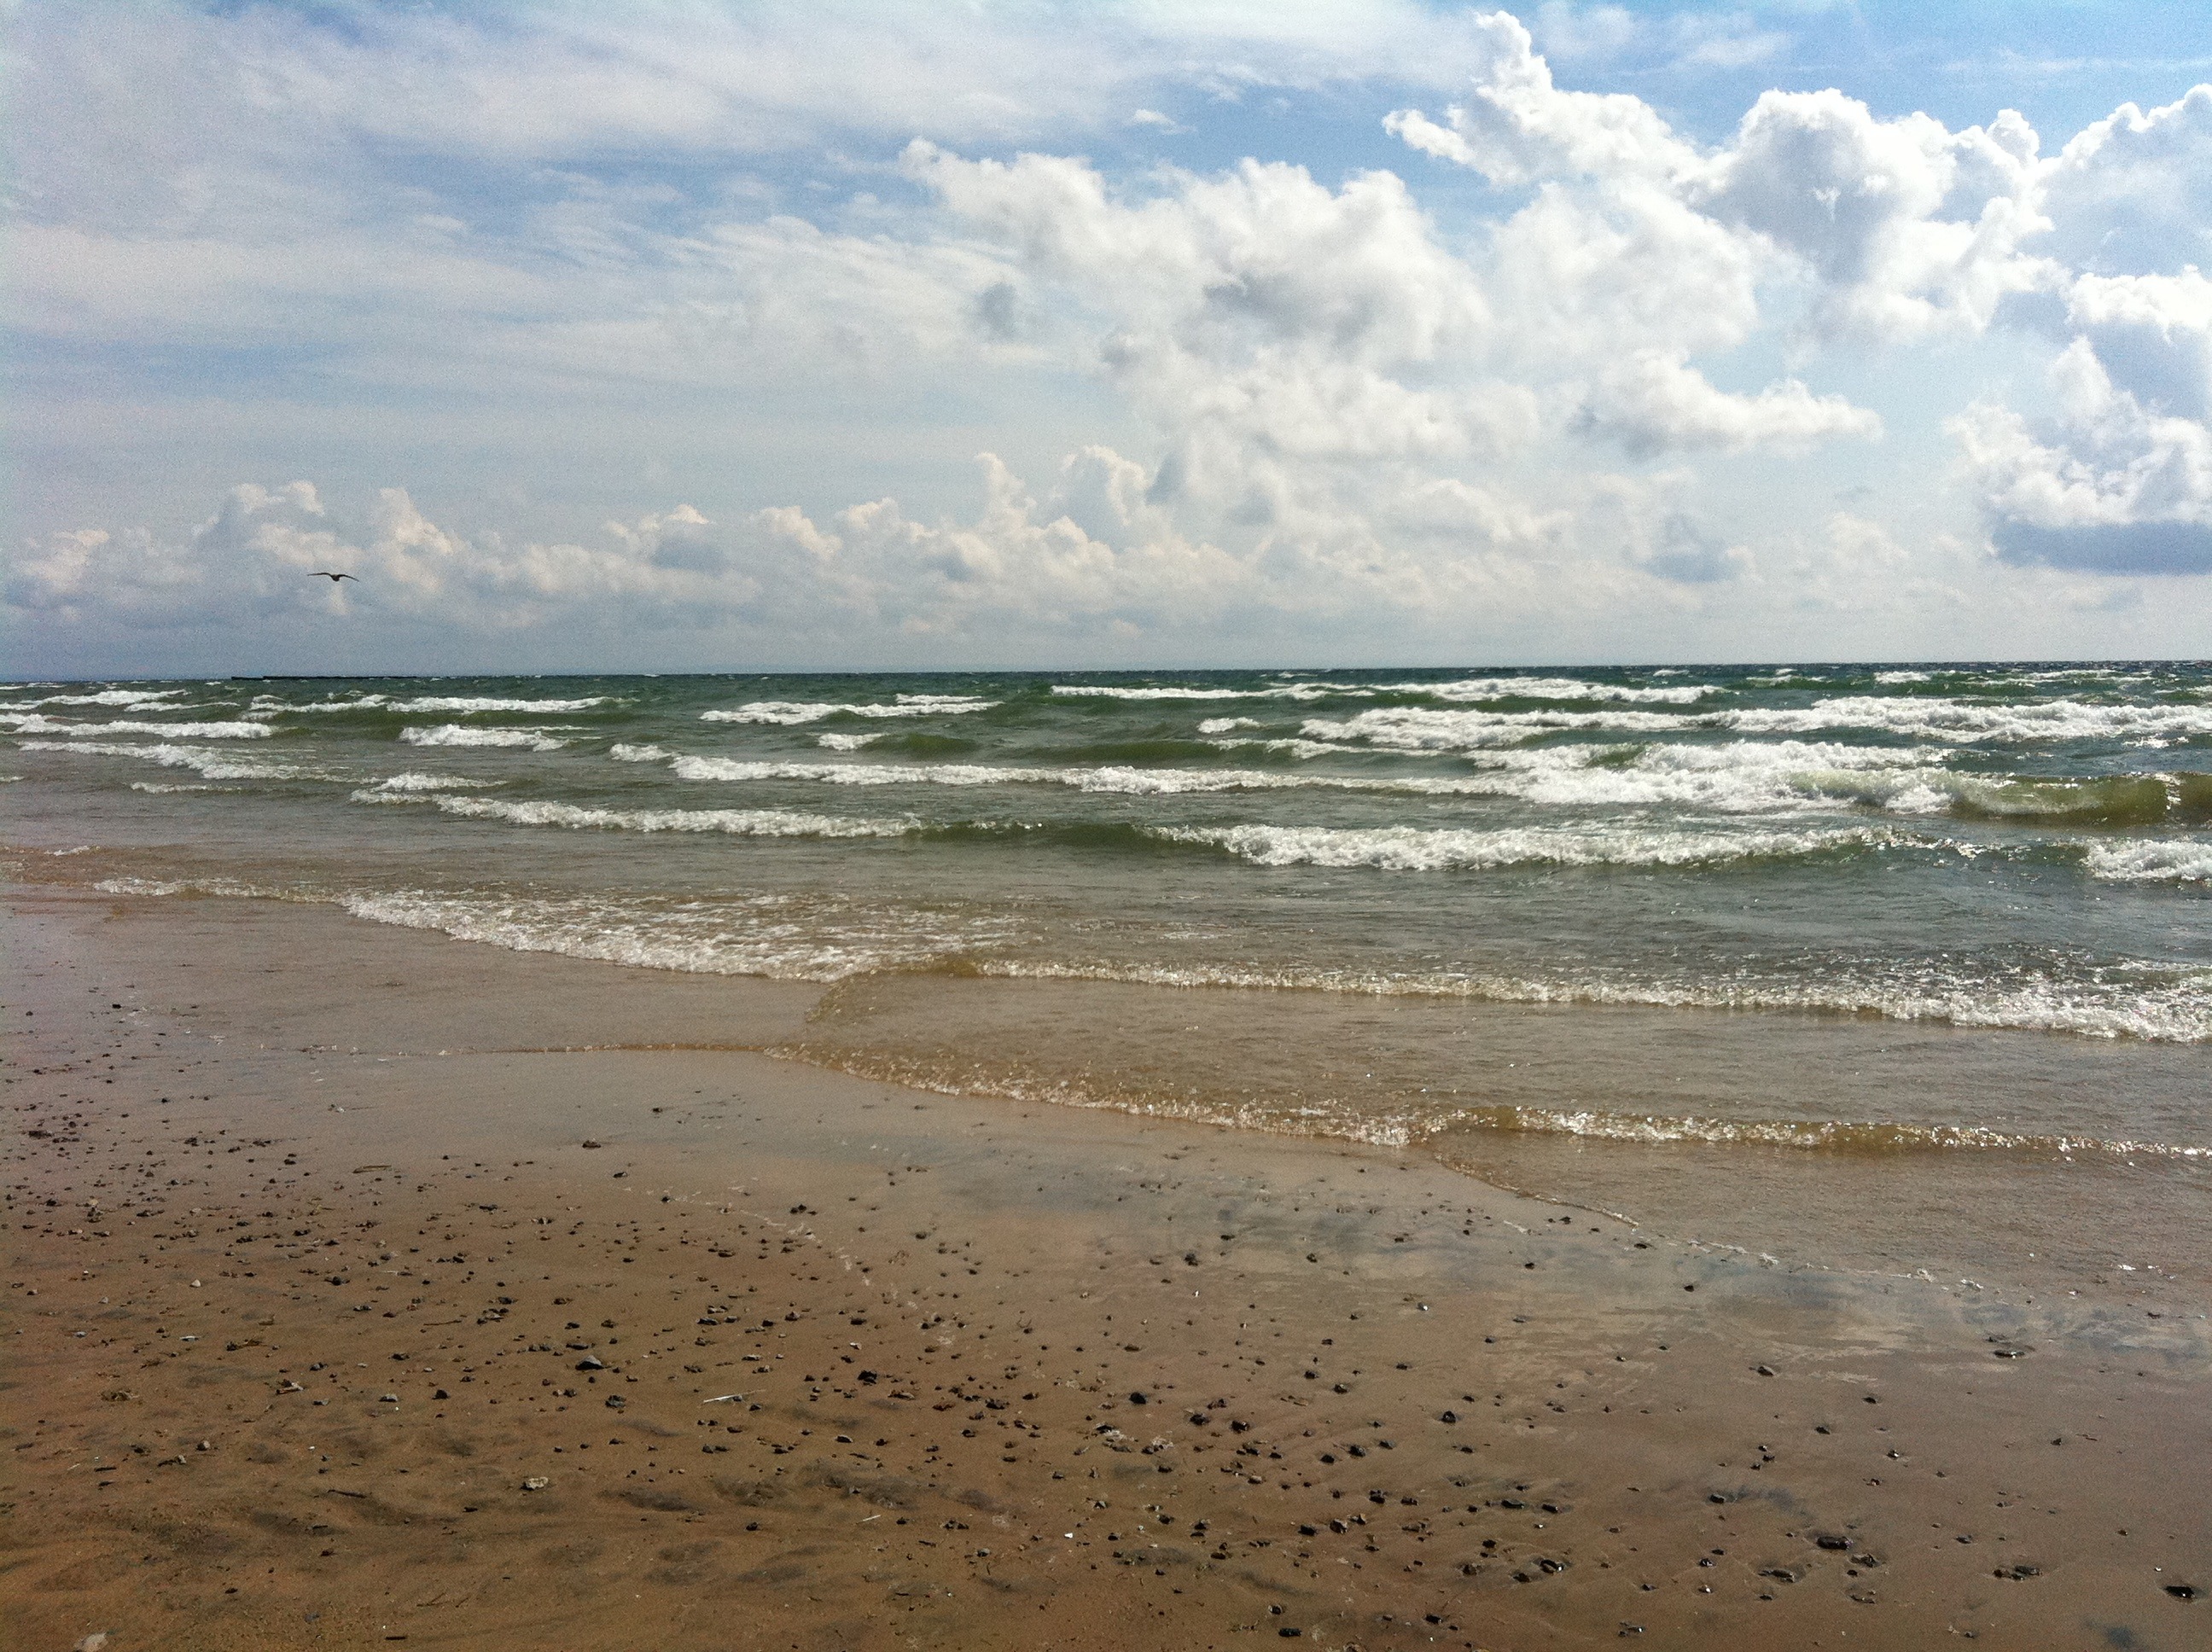
beach, sea, coast, water, sand, ocean, horizon, cloud, sky, shore, wave, lake, material, body of water, waves, clouds, lake erie, mudflat, wind wave